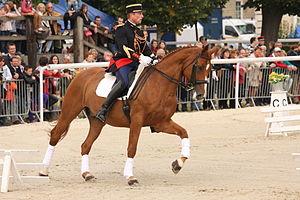
Solo de dressage - Quartier Carnot - Septembre 2013
La Garde républicaine est une branche de la Gendarmerie nationale qui assure des missions d'honneur et de sécurité au profit des plus hautes autorités de l'État en France, ainsi que des missions de sécurité au profit du public. Elle concourt également au rayonnement culturel de la France avec ses formations musicales et ses formations spéciales. Enfin, elle exécute des missions d’assistance, de formation et de coopération, tant en France qu’à l’étranger.